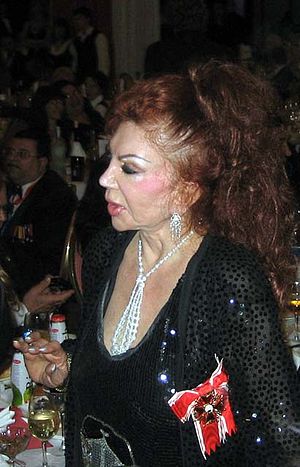
Jackie Stallone
Jackie Stallone i Kijev i Ukraine i 2008
Jacqueline M. "Jackie" Stallone er en amerikansk astrolog, tidligere danser og fortaler for kvindebrydning, der er mor til skuespilleren Sylvester Stallone og sangeren Frank Stallone. Hun er også mor til den afdøde skuespiller Toni D'Alto. Toni D'Alto døde den 26. august 2012 i en alder af 47 år, på grund af lungekræft.